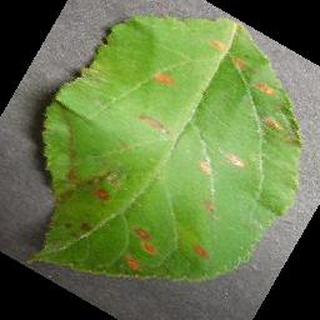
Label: apple_cedar_apple_rust